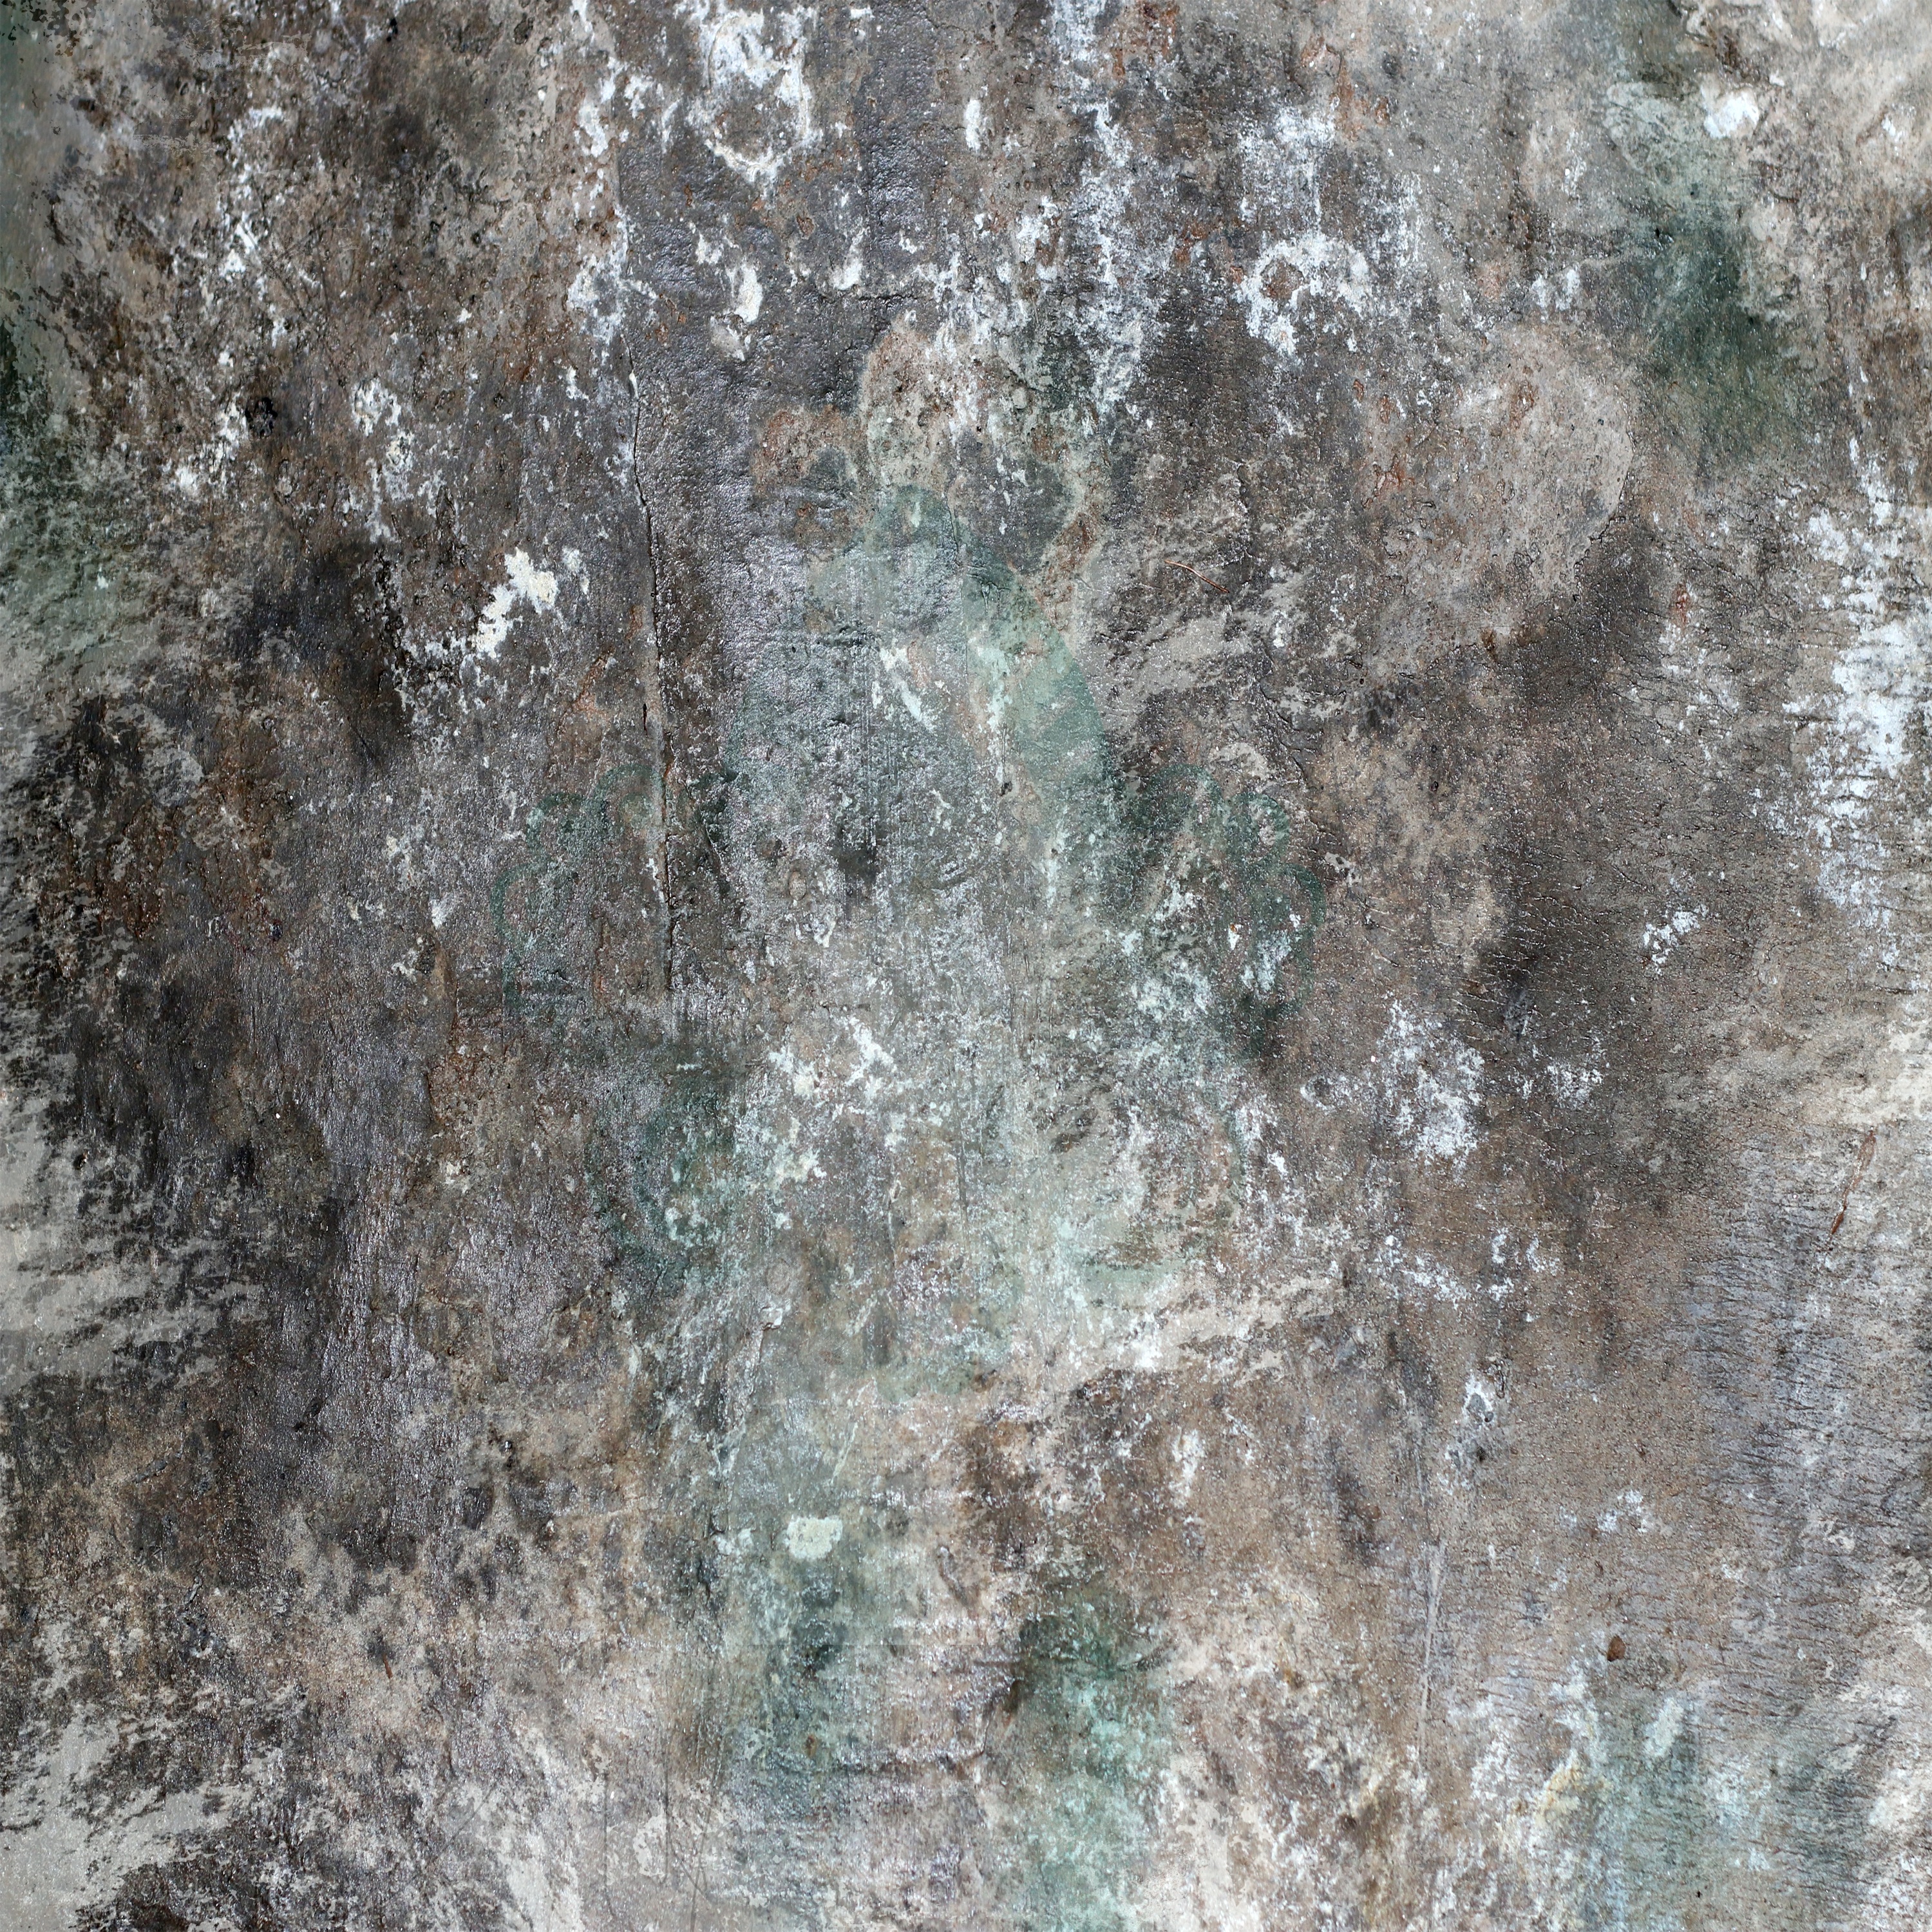
rock, structure, texture, floor, old, stone, formation, green, material, concrete, grey, background, geology, flooring